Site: brandenburg
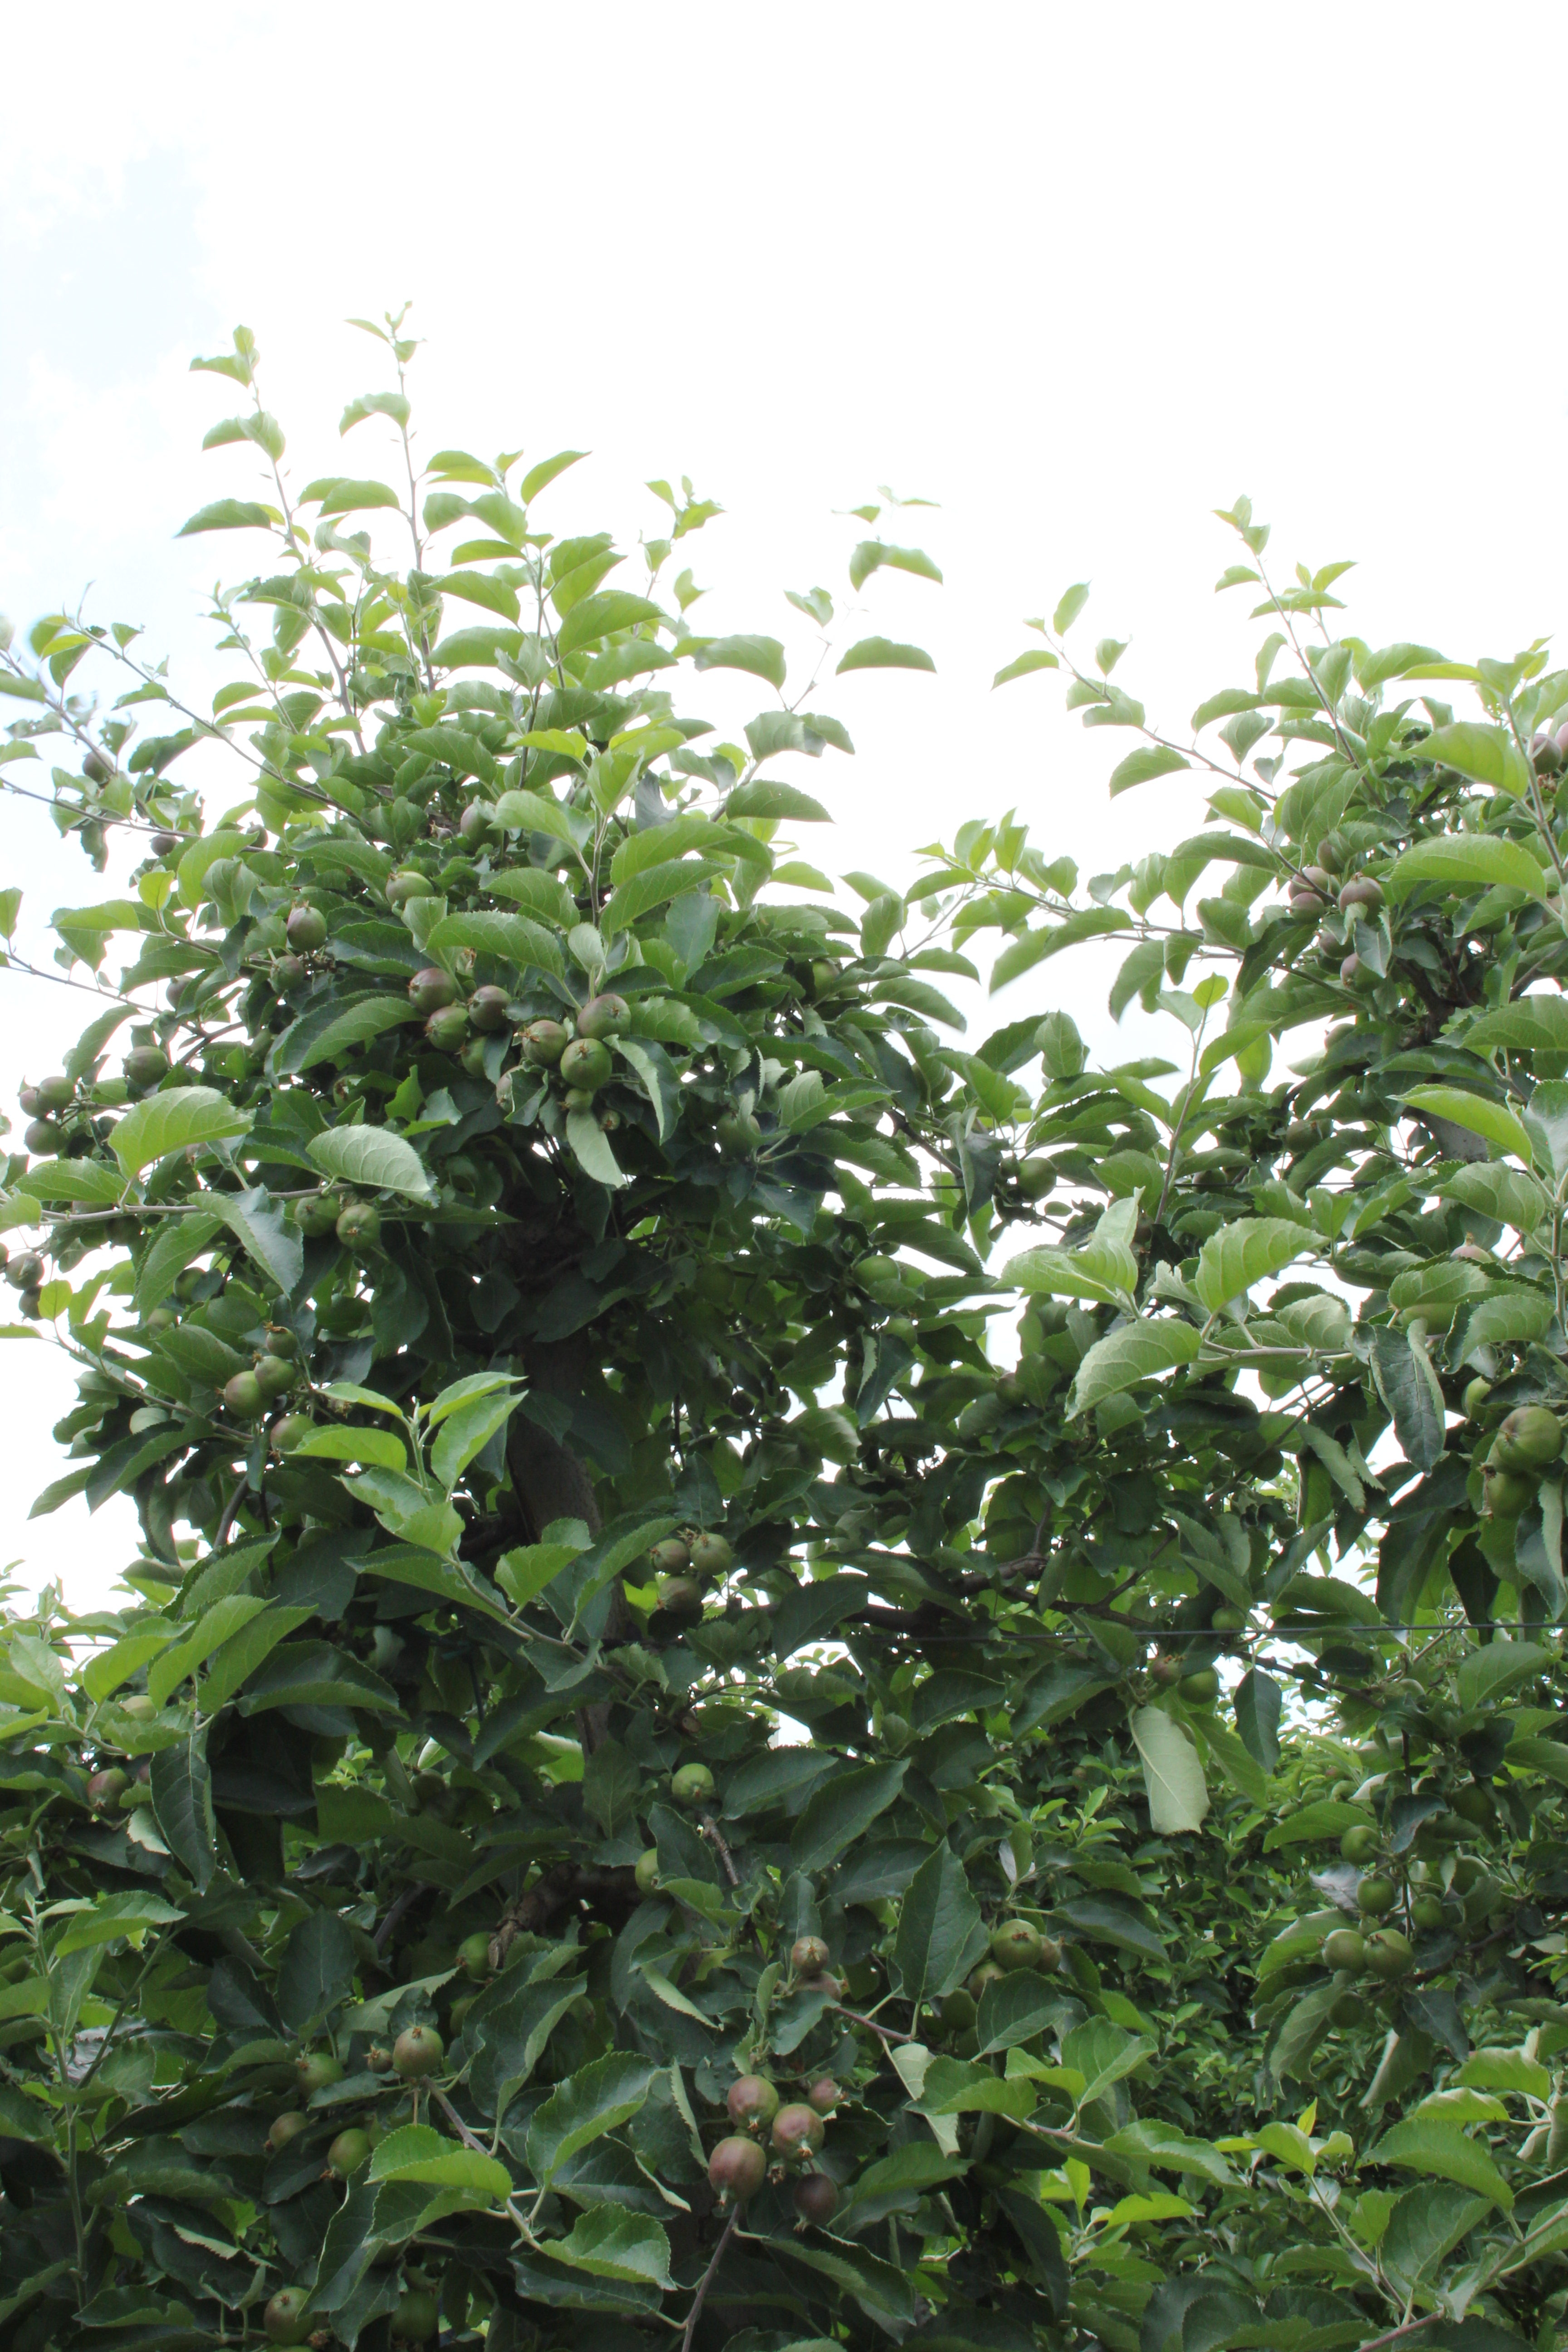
Growth stage (BBCH 73): Development of fruit